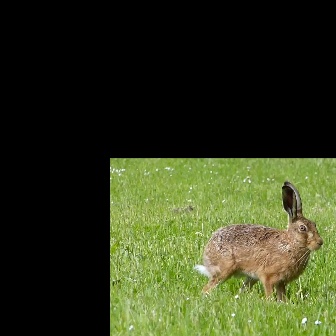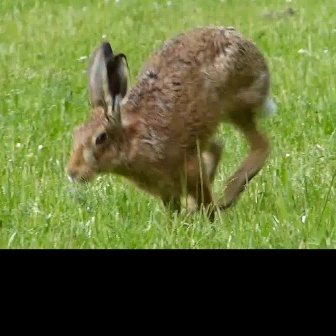
  Please identify the target specified by the bounding box [193,180,322,309] in the first image and locate it in the second image. Return the coordinates in [x_min,y_min,x_max,y_max] format.
Answer: [64,25,270,230]